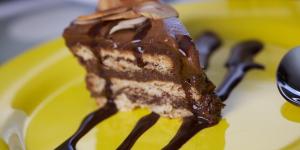
marquesa de chocolate con galletas mexicanas